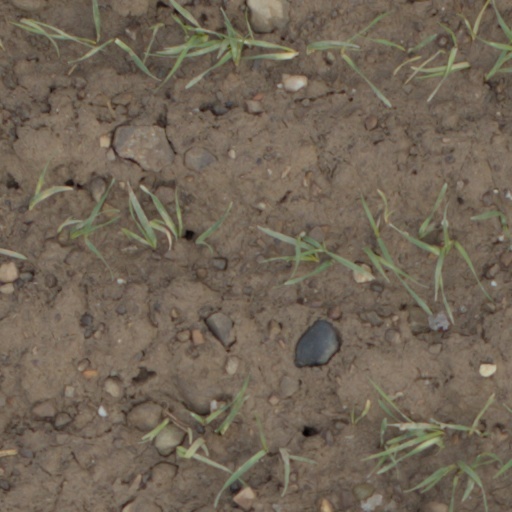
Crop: wheat